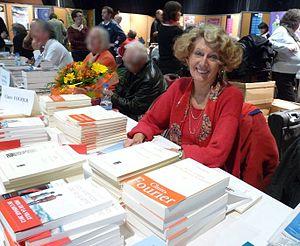
Festival du Livre de Carhaix 28/10/2012
Claire Fourier, née à Ploudalmézeau au nord de Brest, Finistère, est un écrivain français. Elle vit à Paris et à Carnac.